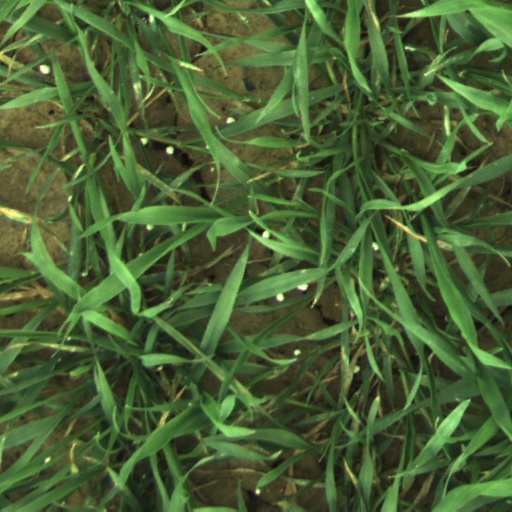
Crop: wheat